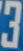
Number: 3